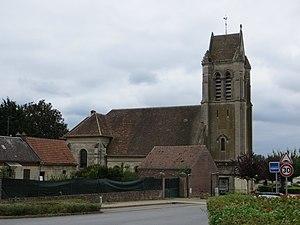
Vue générale de l'église
Cambronne-lès-Ribécourt est une commune française située dans le département de l'Oise en région Hauts-de-France.